Ace of Aces (video game)

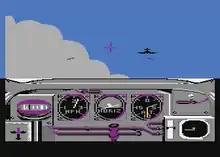
Gameplay screenshot (Atari 8-bit)

Upon launching the game, a menu screen with options to either practice or partake in a proper mission is shown. If the player decides to do the practice mode, they can choose between dog fight training or a U-boat/train bombing. When playing the practice mode, the enemies are less aggressive. There are five different view options — the cockpit, both left and right wings, the navigational map and the bomb bay — which can be accessed by using the keyboard or by double-tapping the fire button and moving the joystick to the desired direction.